Henri Alexis Brialmont

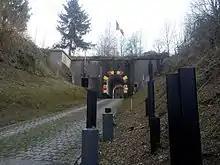
The entrance to the Fort d'Embourg, near Liège, which was designed by Brialmont and built between 1881 and 1884

Brialmont believed that, in order to protect cities from long-range artillery, it was important to move fortifications several miles outside the city itself. On average the forts he constructed were situated outside the settlement they were intended to defend.